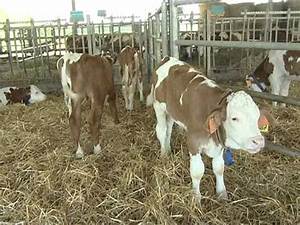
Label: cow